Cap gun

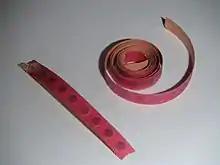
Paper caps

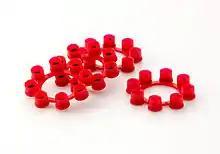
Plastic ring ammunition

Ring cap guns are usually modeled after revolver pistols, with the cap ring placed in the cylinder section of the toy gun. Like its real-world counterpart, when the trigger is pulled, the cylinder rotates a new cap into place, the hammer is drawn back, and then released; the shock causes the cap to explode harmlessly, producing the noise and smoke.